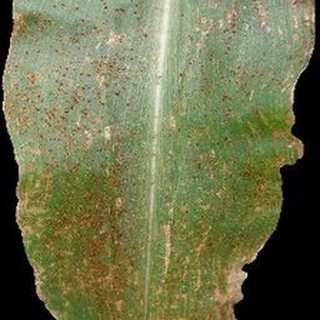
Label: corn_common_rust